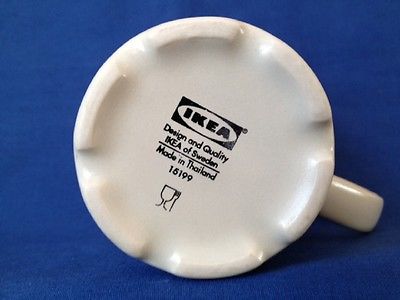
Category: mug